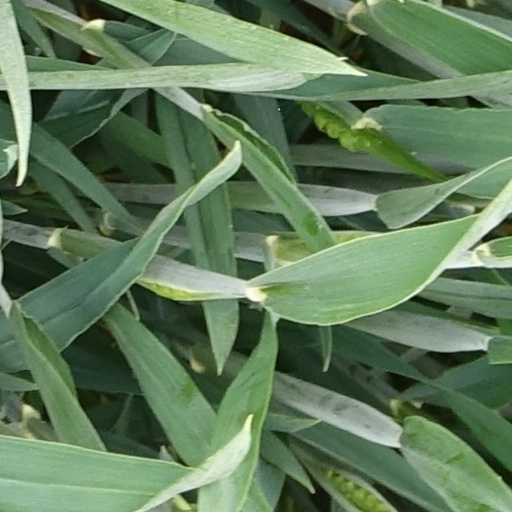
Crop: wheat